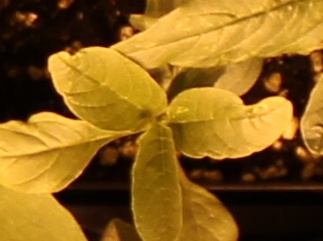
Label: Waterhemp